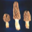
Label: mushroom